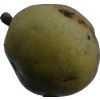
Label: pear